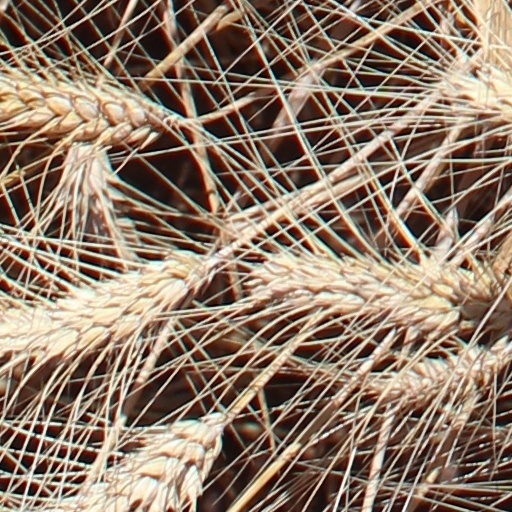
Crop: wheat